Rodolfo M. Fattoruso

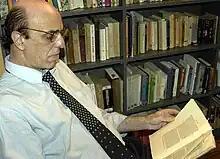
Rodolfo Fattoruso

Rodolfo Macías Fattoruso (born in 1953 in Montevideo, Uruguay) is a literary critic and editor. He has worked as a literary critic since 1976.